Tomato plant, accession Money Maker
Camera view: horizontal (90 deg, fisheye); turntable rotation: 60 degrees
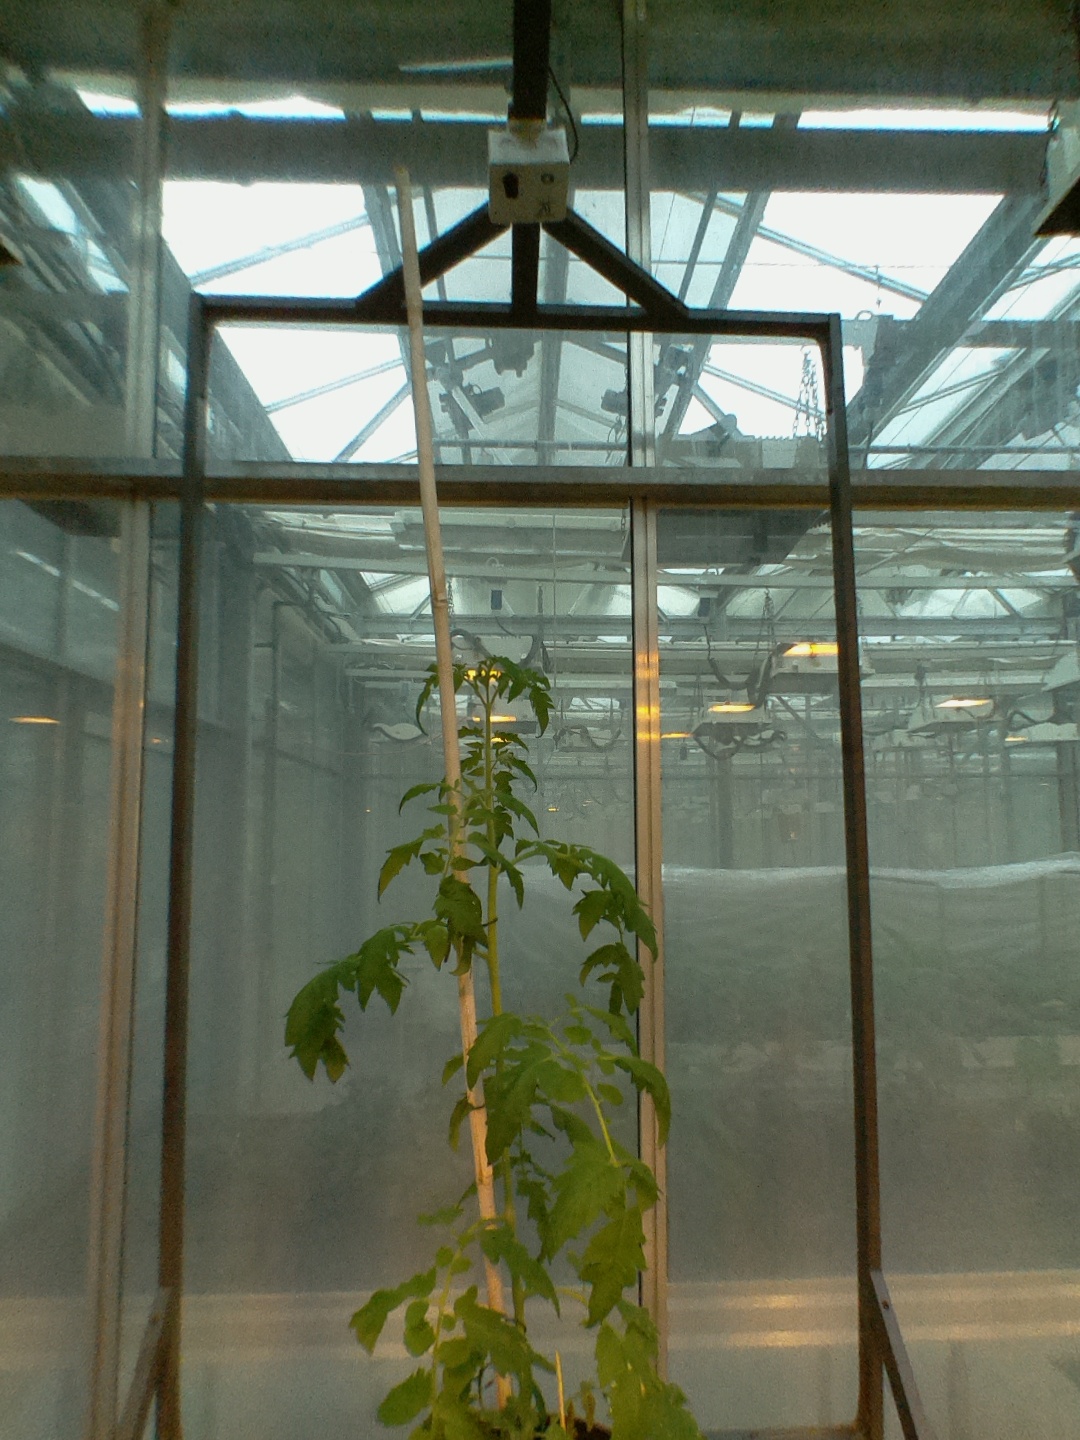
BBCH growth stage 53: 3 inflorescences visible